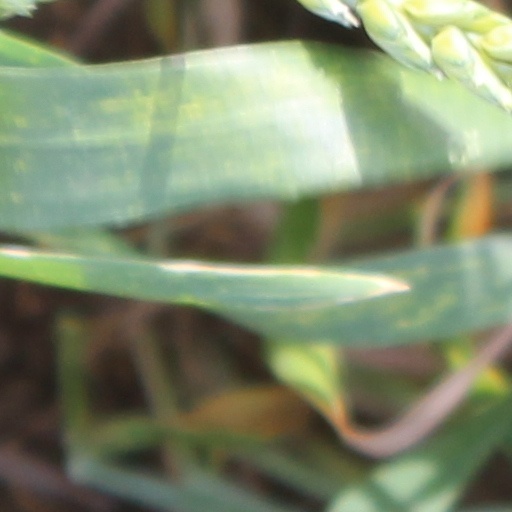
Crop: wheat